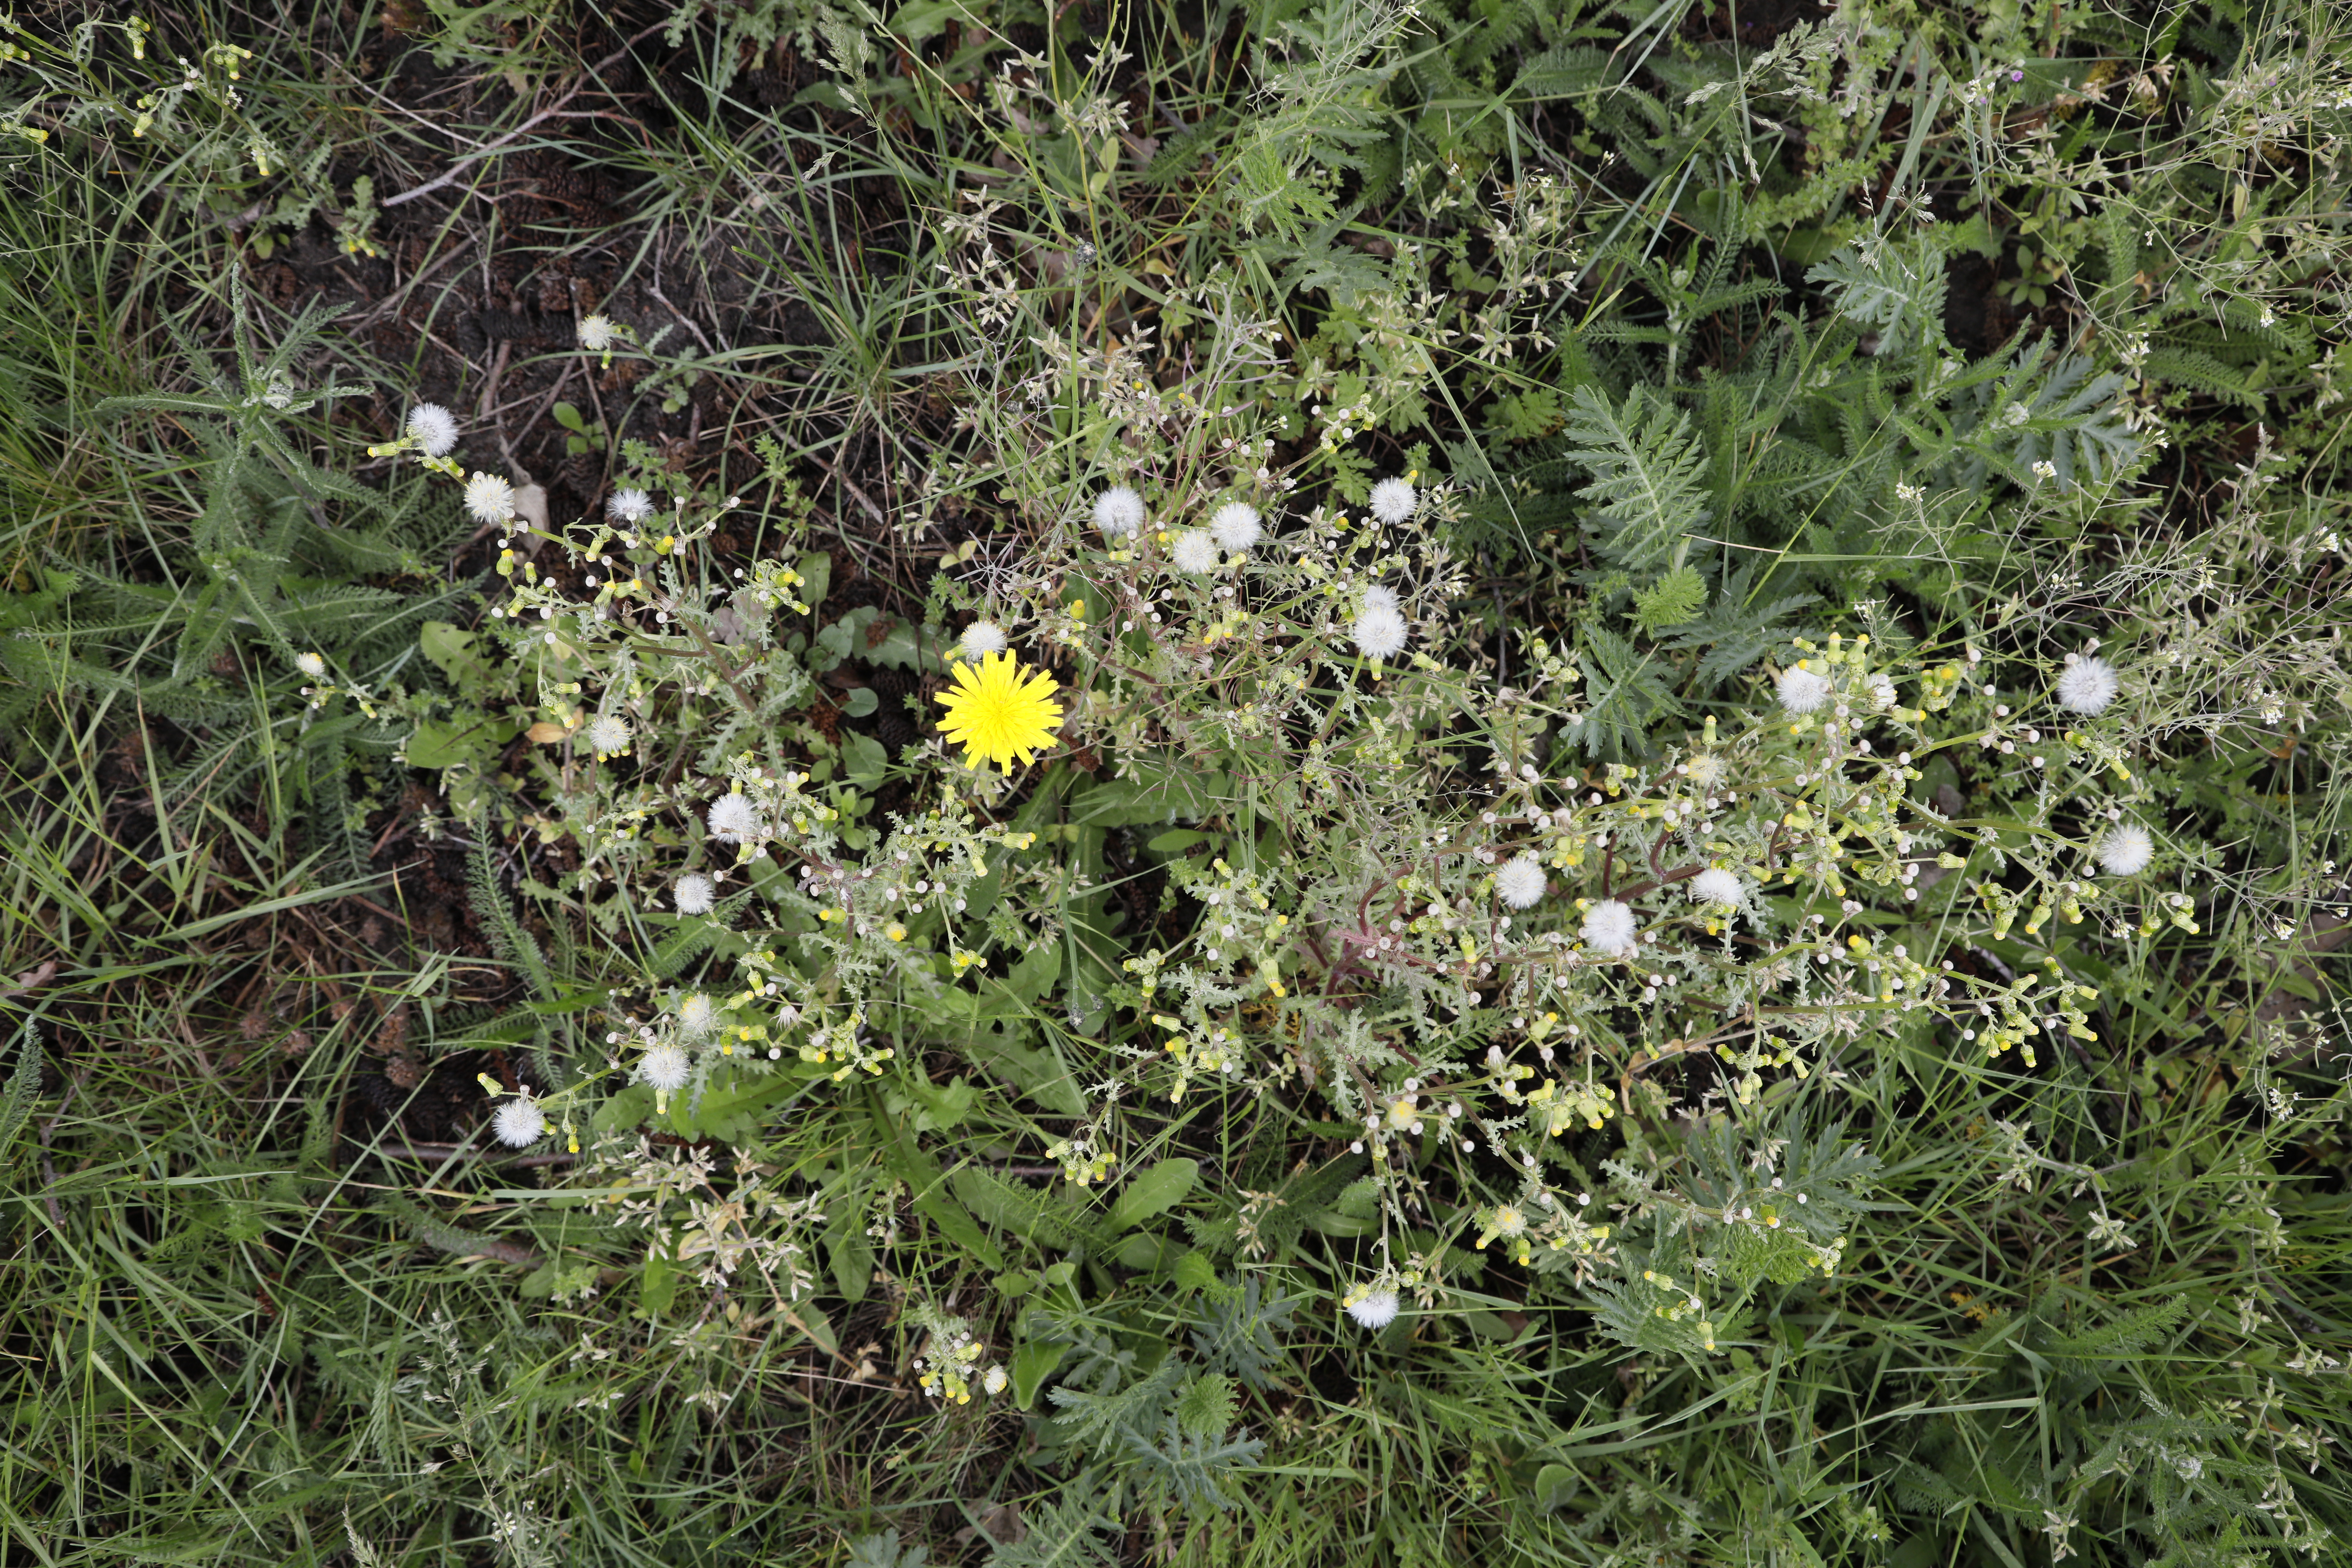
Plant species: Hypochaeris radicata